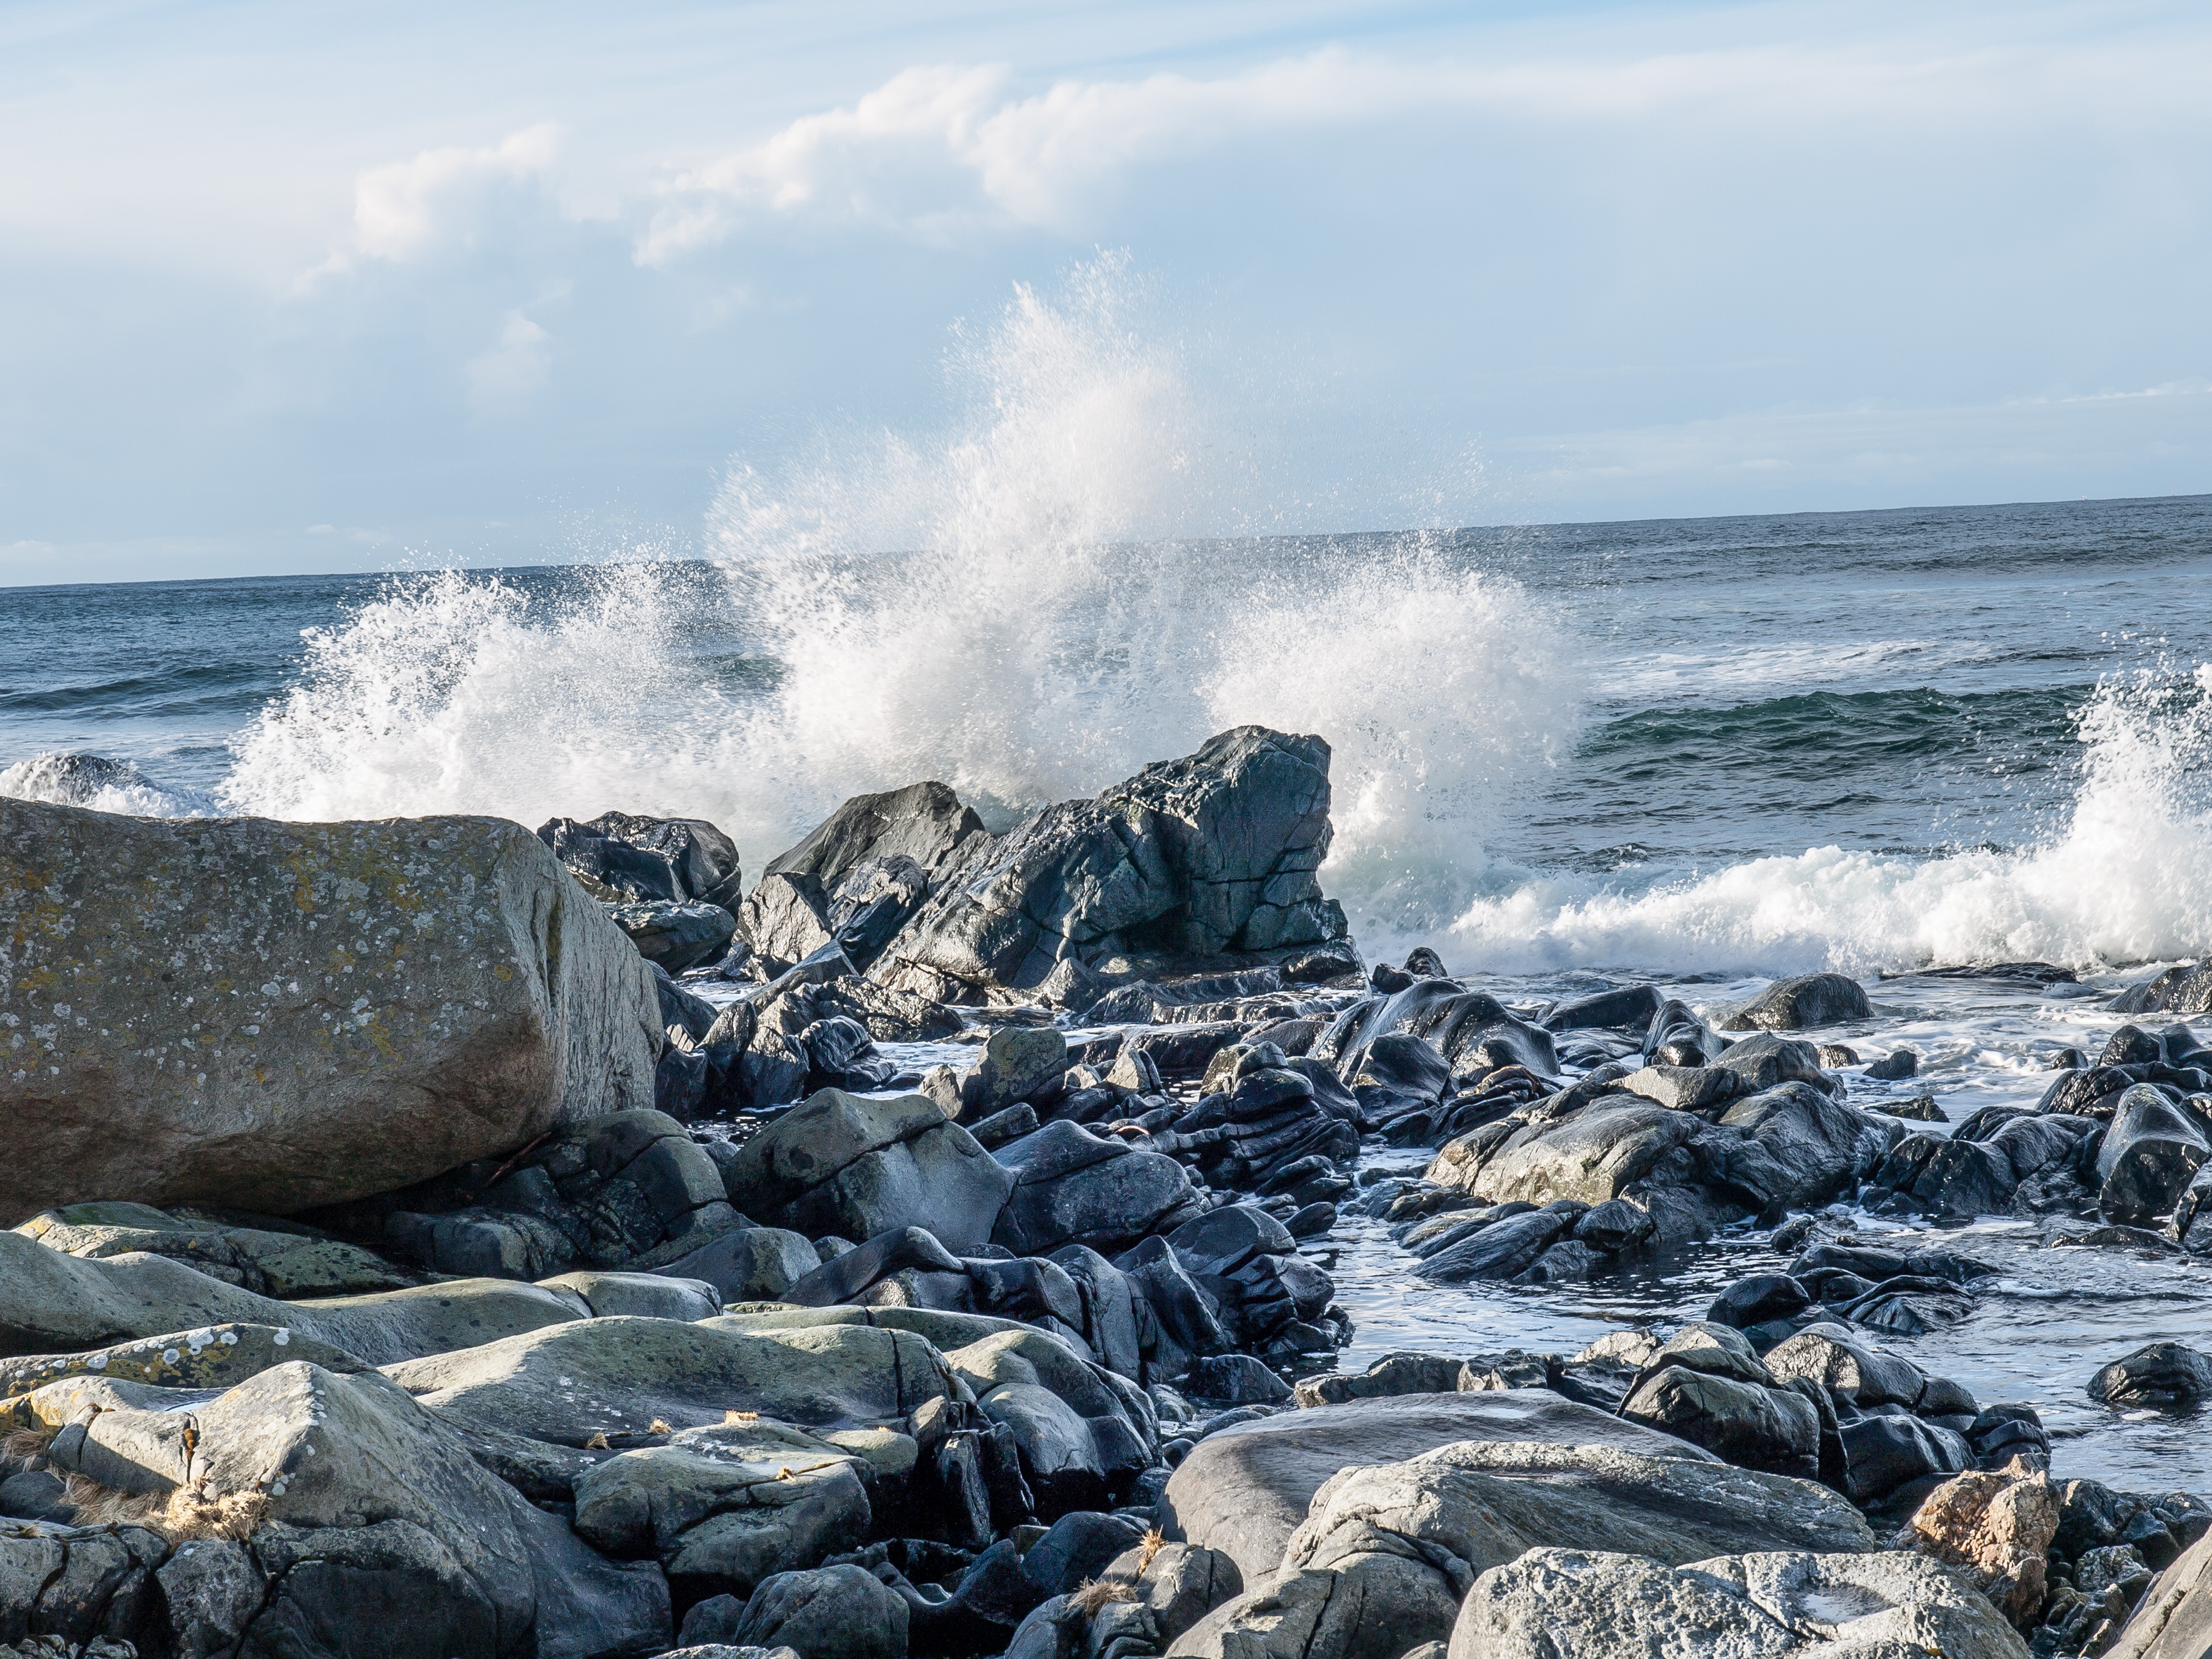
beach, sea, coast, water, rock, ocean, shore, wave, vacation, cliff, cove, bay, terrain, material, body of water, waves, cliffs, breakwater, cape, wind wave